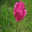
Label: tulip